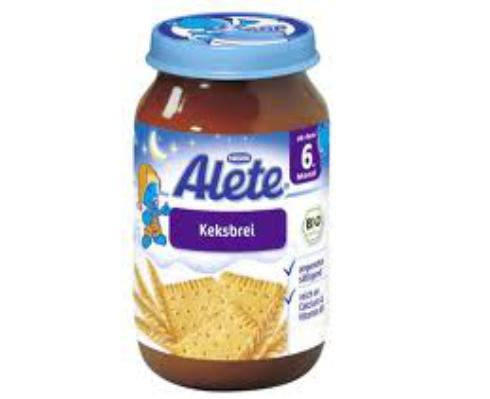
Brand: Alete
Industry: Food